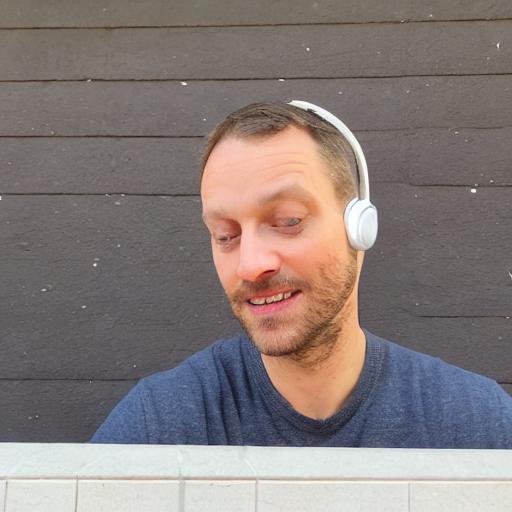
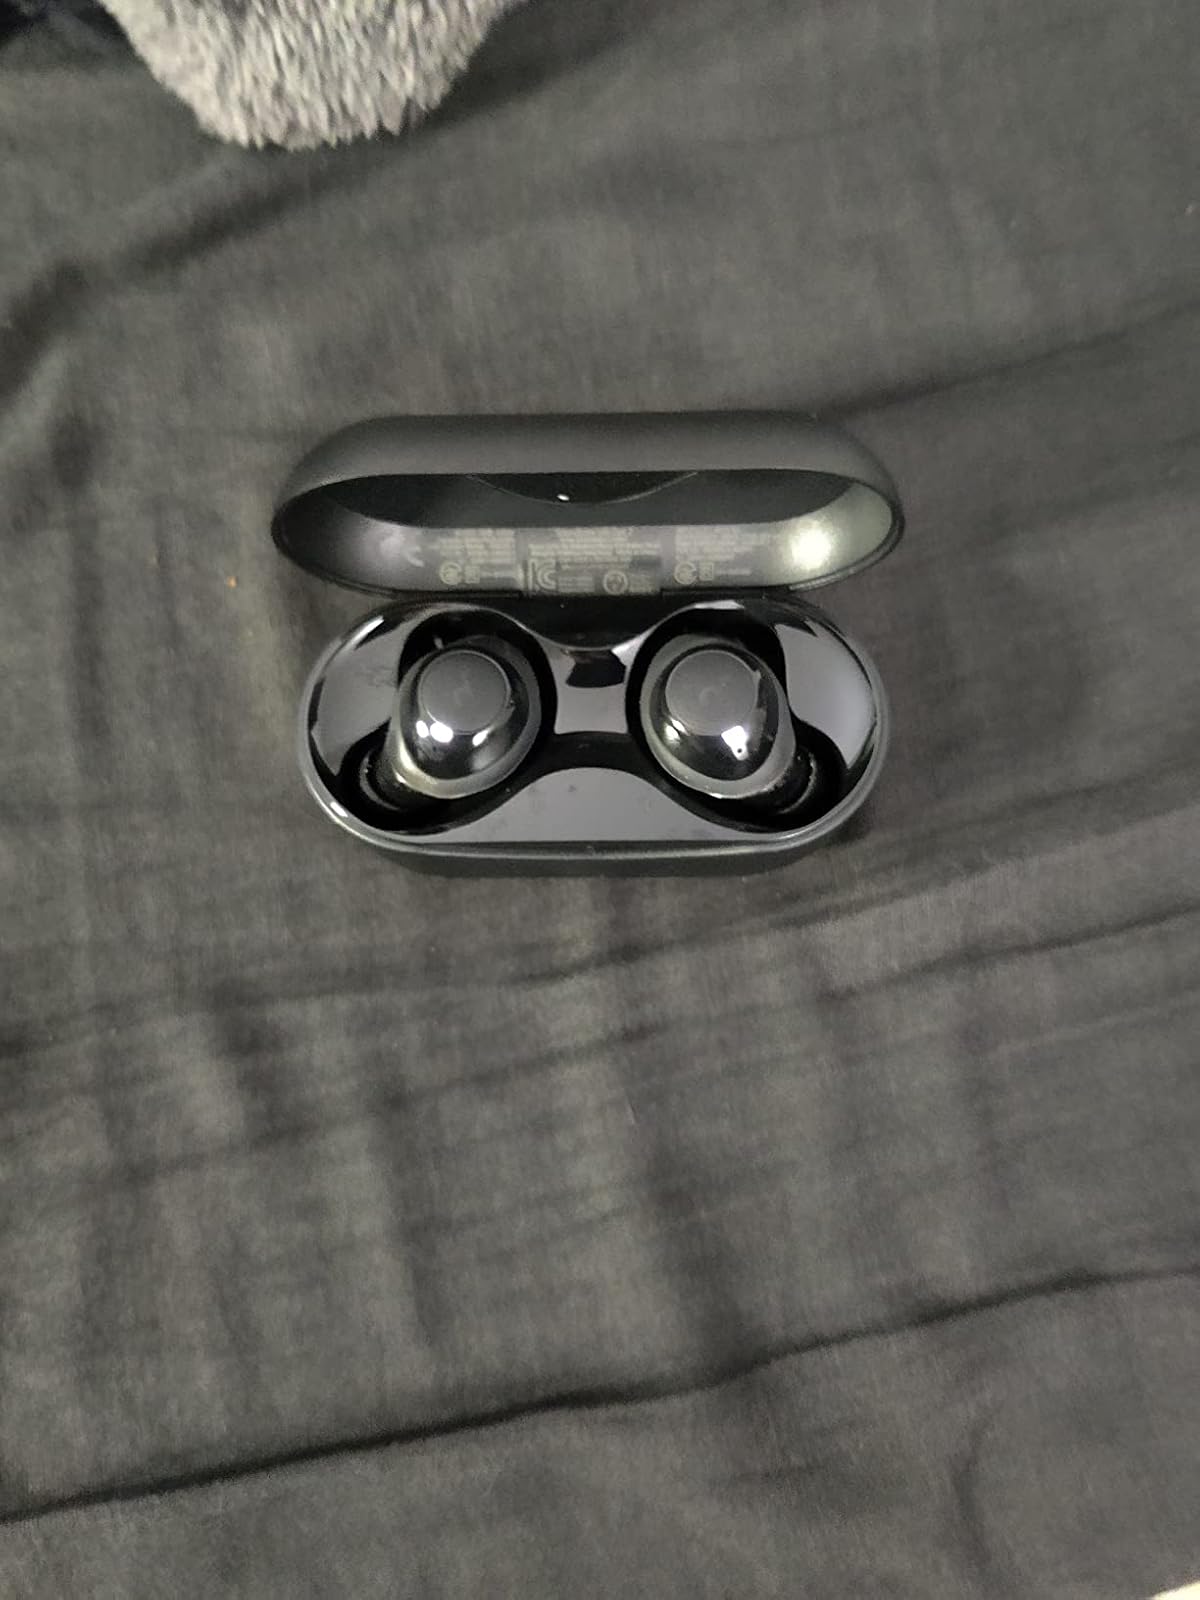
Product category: earbuds
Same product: no